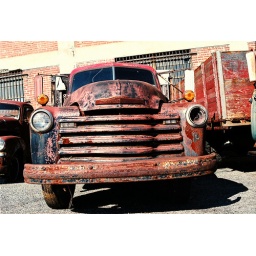
Rusty old truck outside a rusty old building in downtown Winston-Salem.